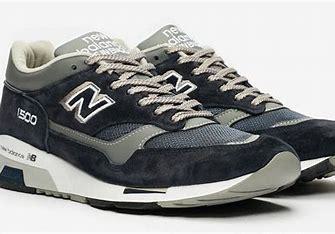
Brand: New
Model: Balance 1500